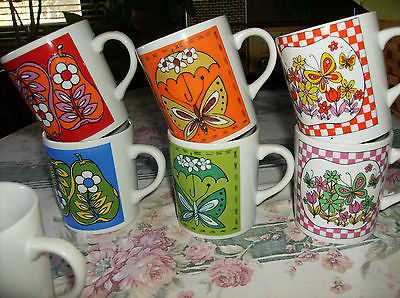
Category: mug